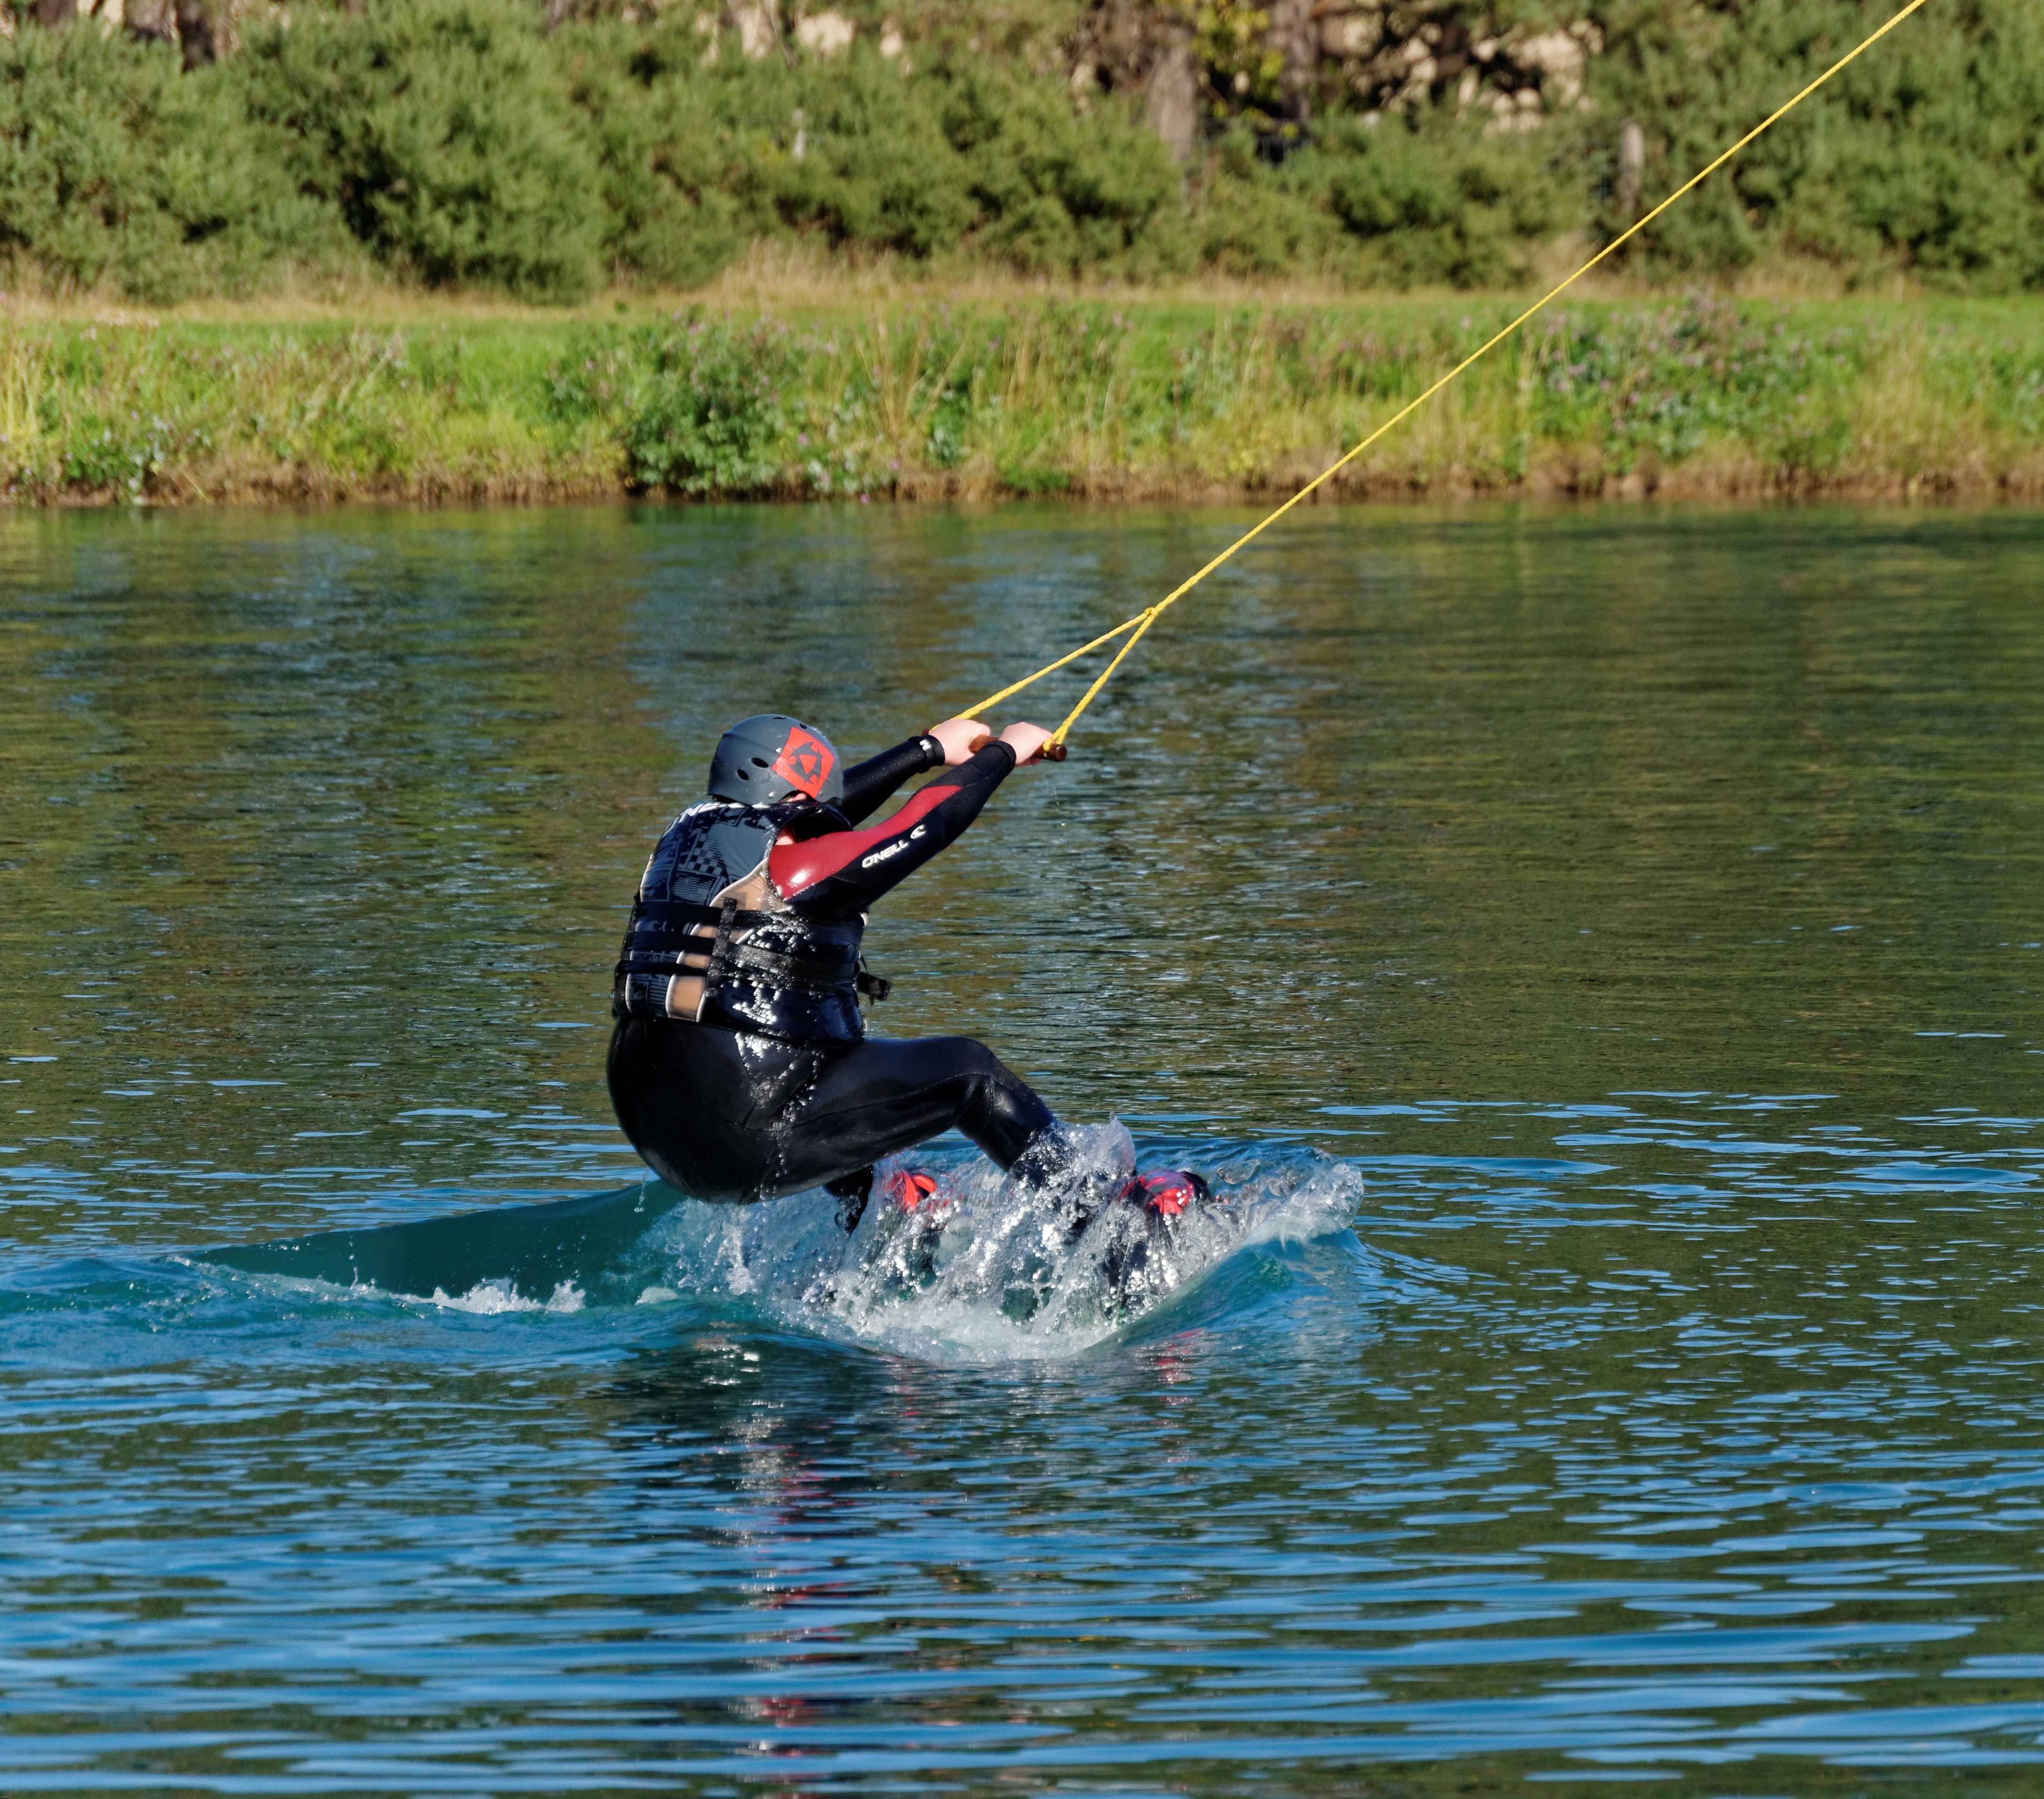
man, water, outdoor, person, board, sport, boat, lake, adventure, wake, summer, cable, male, recreation, paddle, vehicle, splash, action, extreme, extreme sport, speed, kayak, activity, wakeboarding, fun, sports, boating, boarding, joy, watercraft, kitesurfing, active, wakeboarder, water sport, wakeboard